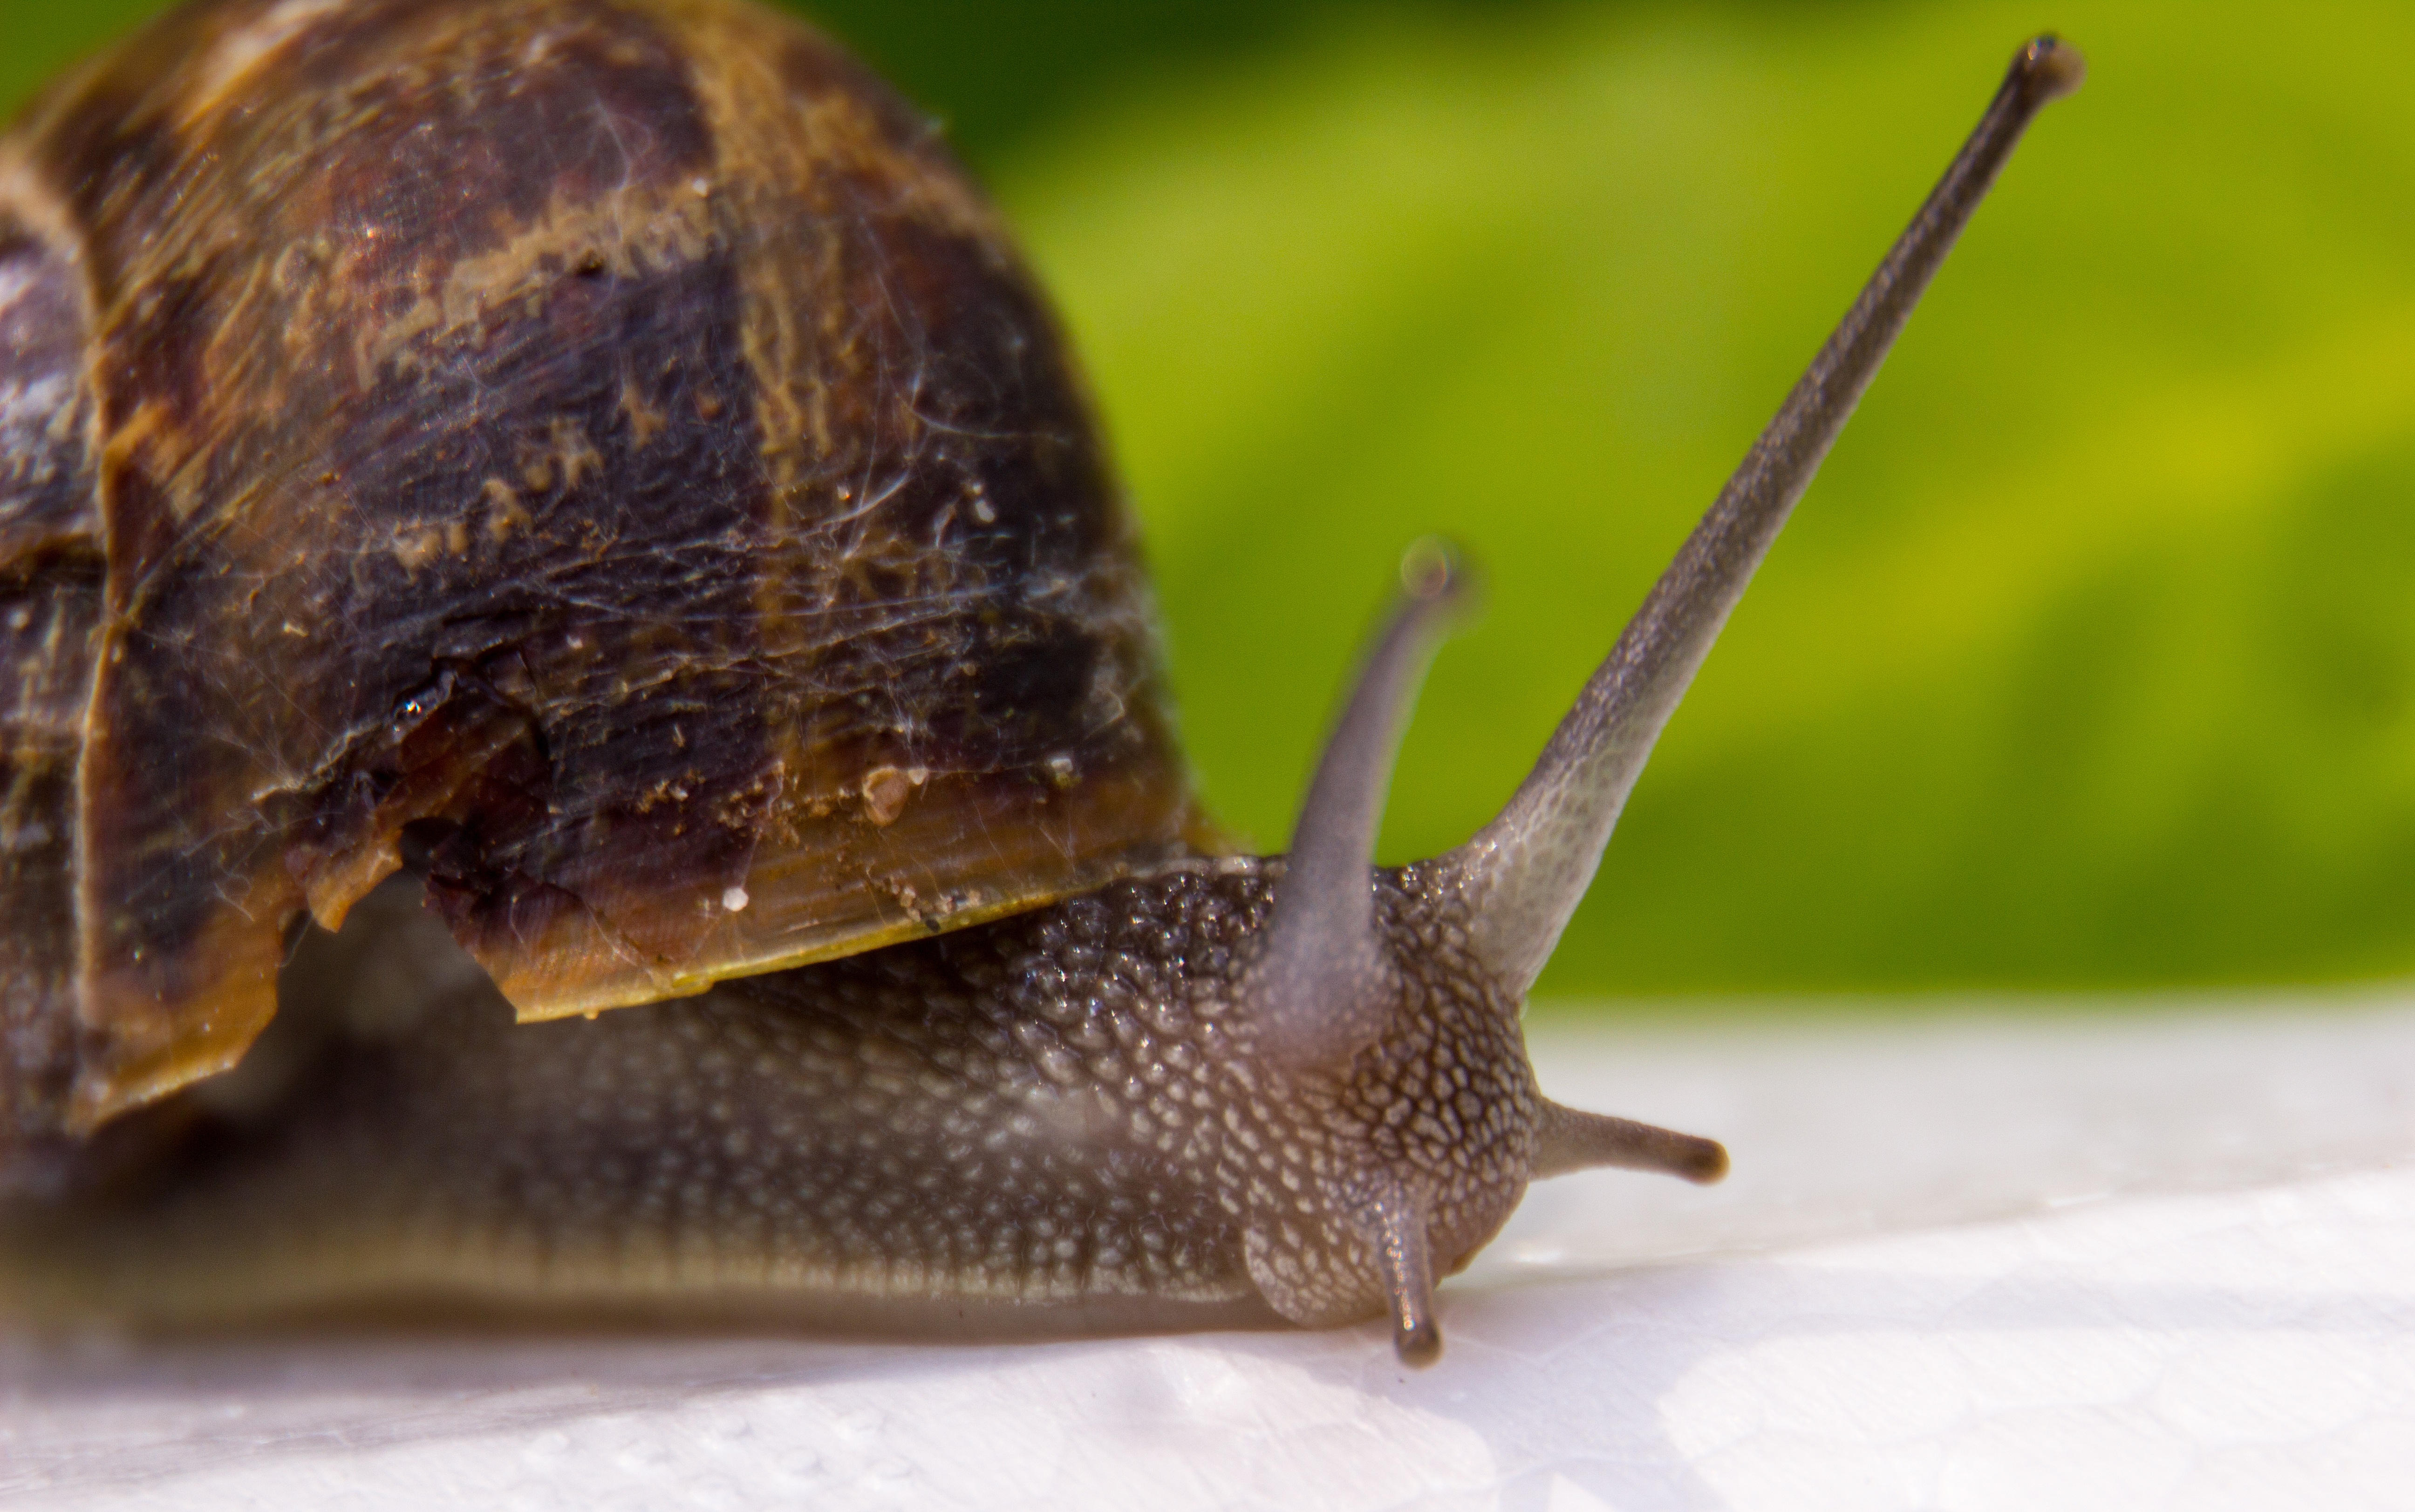
animal, fauna, invertebrate, close up, snail, molluscs, macro photography, sea snail, cochlea, snails and slugs